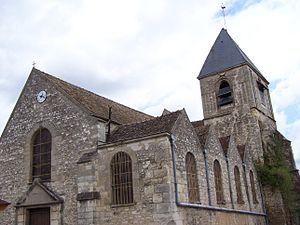
Beynes est une commune française située dans le département des Yvelines, en région Île-de-France.